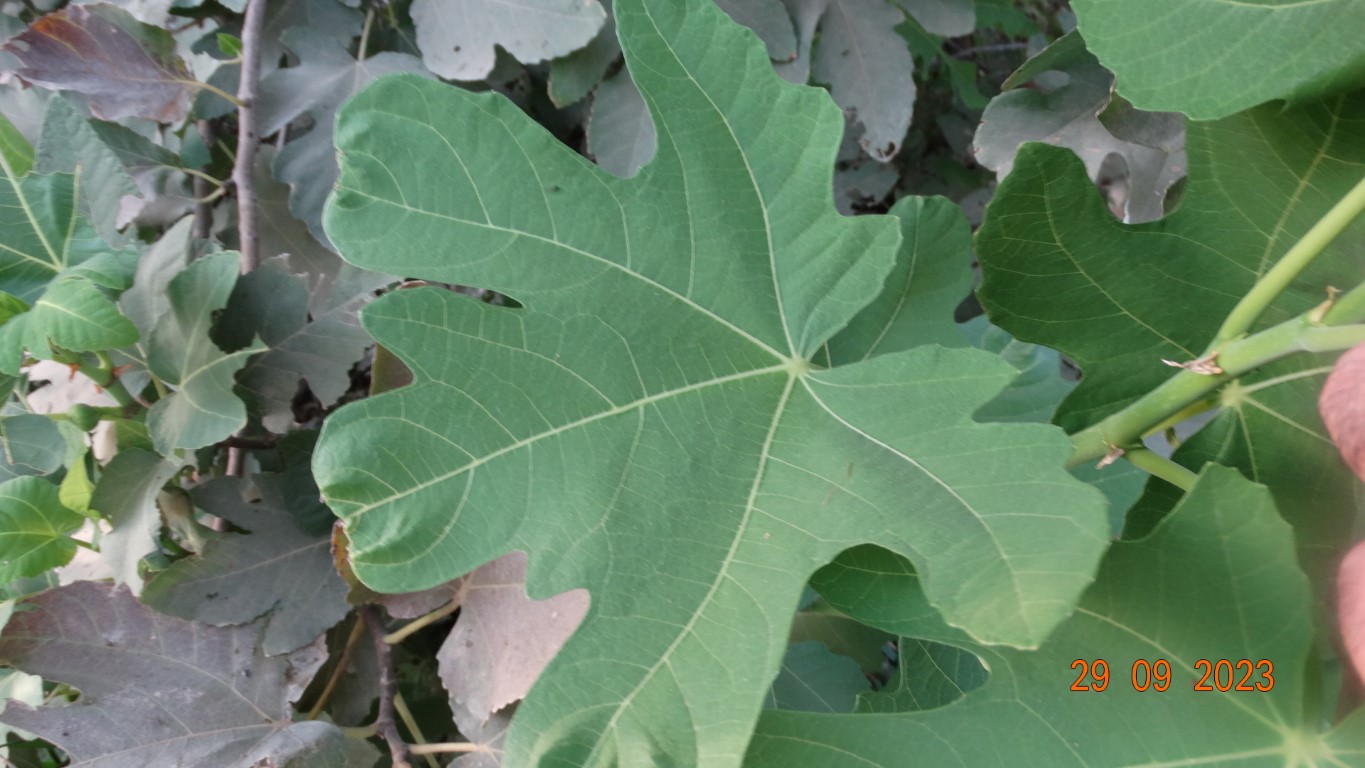
Label: healthy